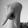
ASL letter: Q